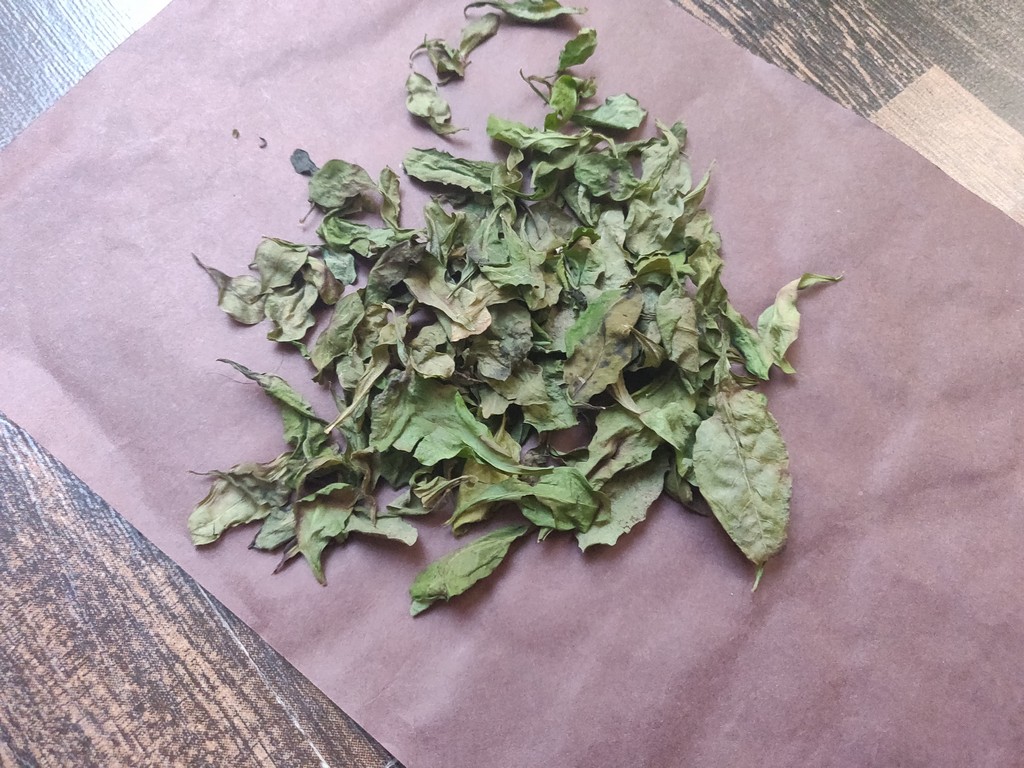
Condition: Dried
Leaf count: multiple
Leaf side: unknown